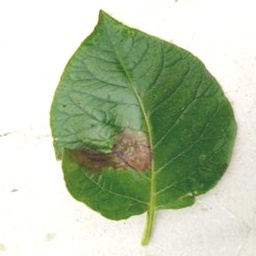
Etiqueta: Late Blight